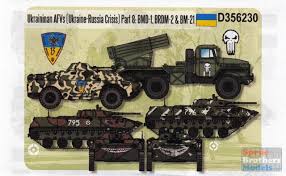
Label: BMD